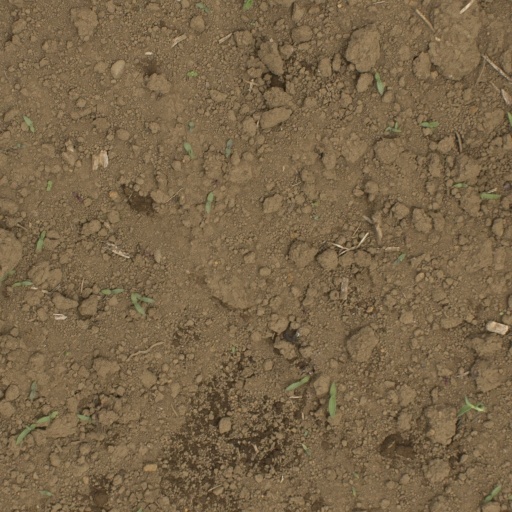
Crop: Jerusalem artichoke